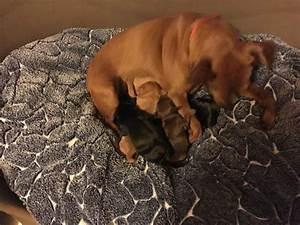
dog